Santa Maria Formation

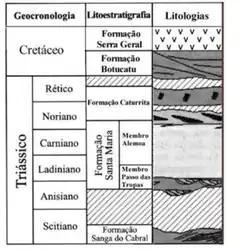
Santa Maria Formation. Source: UFSM

The Santa Maria Formation is a sedimentary rock formation found in Rio Grande do Sul, Brazil. It is primarily Carnian in age (Late Triassic), and is notable for its fossils of cynodonts, "rauisuchian" pseudosuchians, and early dinosaurs and other dinosauromorphs, including the herrerasaurid "Staurikosaurus", the basal sauropodomorphs "Buriolestes" and "Saturnalia," and the lagerpetid "Ixalerpeton". The formation is named after the city of Santa Maria in the central region of Rio Grande do Sul, where outcrops were first studied.